Problem of two emperors

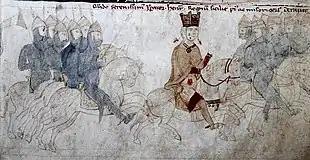
Emperor Frederick Barbarossa depicted during the Third Crusade

The Byzantines continued to harass the Germans. The wine left behind in the abandoned city of Philippopolis had been poisoned, and a second embassy sent from the city to Constantinople by Barbarossa was also imprisoned, though shortly thereafter Isaac II relented and released both embassies. When the embassies reunited with Barbarossa at Philippopolis they told the Holy Roman emperor of Isaac II's alliance with Saladin, and claimed that the Byzantine emperor intended to destroy the German army while it was crossing the Bosporus. In retaliation for spotting anti-Crusader propaganda in the surrounding region, the crusaders devastated the immediate area around Philippopolis, slaughtering the locals. After Barbarossa was addressed as the "King of Germany", he flew into a fit of rage, demanding hostages from the Byzantines (including Isaac II's son and family), asserting that he was the one true Emperor of the Romans and made it clear that he intended to winter in Thrace despite the Byzantine emperor's offer of assisting the German army to cross the Bosporus.